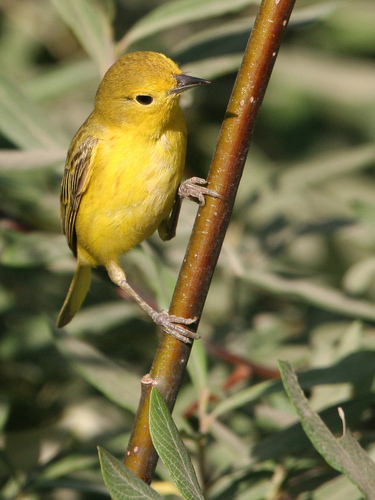
the bird has a yellow breast and belly as well as a skinny tarsus.
it has bright yellow feathers on its body and some dark feathers in its wings and its head, and a short dark beak and tiny eyes.
this is a yellow bird with black wings and a black pointy beak.
this bird is yellow and black in color with a black beak, and yellow eye rings.
this is a small, yellow bird with dark brown stripes on the wingbars.
this particular bird has a yellow belly and dark gray tarsus
this particular bird has a yellow belly and breasts and brown secondaries
this colorful bird has a bright yellow chest and crest.
a small yellow bird with narrow gray legs, a short tail, and a small black pointy beak.
this little yellow bird has a short, black bill and thin tarsus and feet.
Species: Yellow Warbler